Horvat 'Ethri

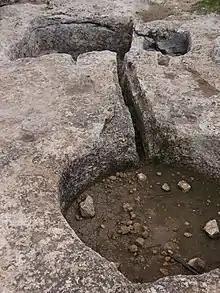
A Wine press carved into the rock at the ruin

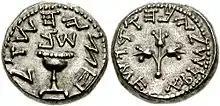
The half-Shekel coin discovered in Hurvat Itri

During the First Jewish–Roman War (66-73 CE), the village suffered damage, had some of its structures demolished, and was momentarily abandoned. Of special interest were the discoveries of small coins from the 2nd and 3rd year of the revolt, particularly, a silver half-shekel coin from the 3rd year of the revolt, upon which are embossed the words "Half-Shekel" in the Paleo-Hebrew script, and having a silver content of 6.87 grams, discovered in an area of the site known as "complex XIV," and a bronze coin with a date-palm tree and the inscription, "El'azar the Priest," on its obverse side, and a cluster of grapes with the inscription, "Year One of the Freedom of Israel," on its reverse side.